William G. Cambridge

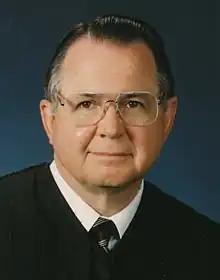

William George Cambridge (December 13, 1931 – September 30, 2004) was a United States district judge of the United States District Court for the District of Nebraska.